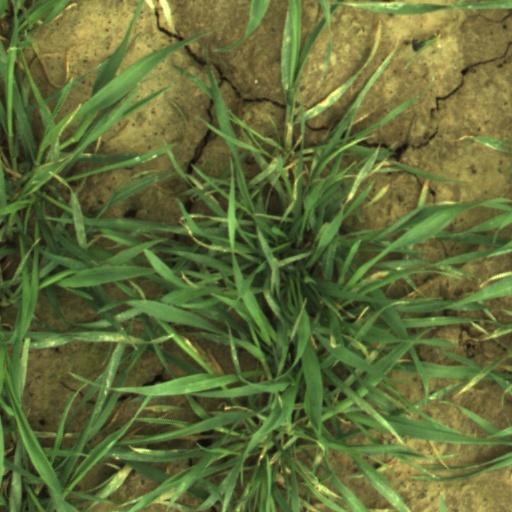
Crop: wheat